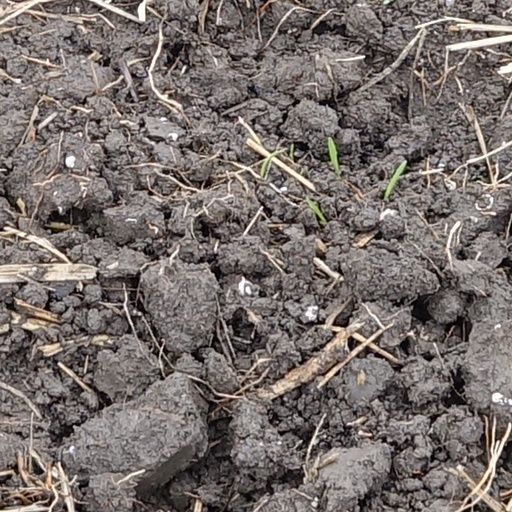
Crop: wheat